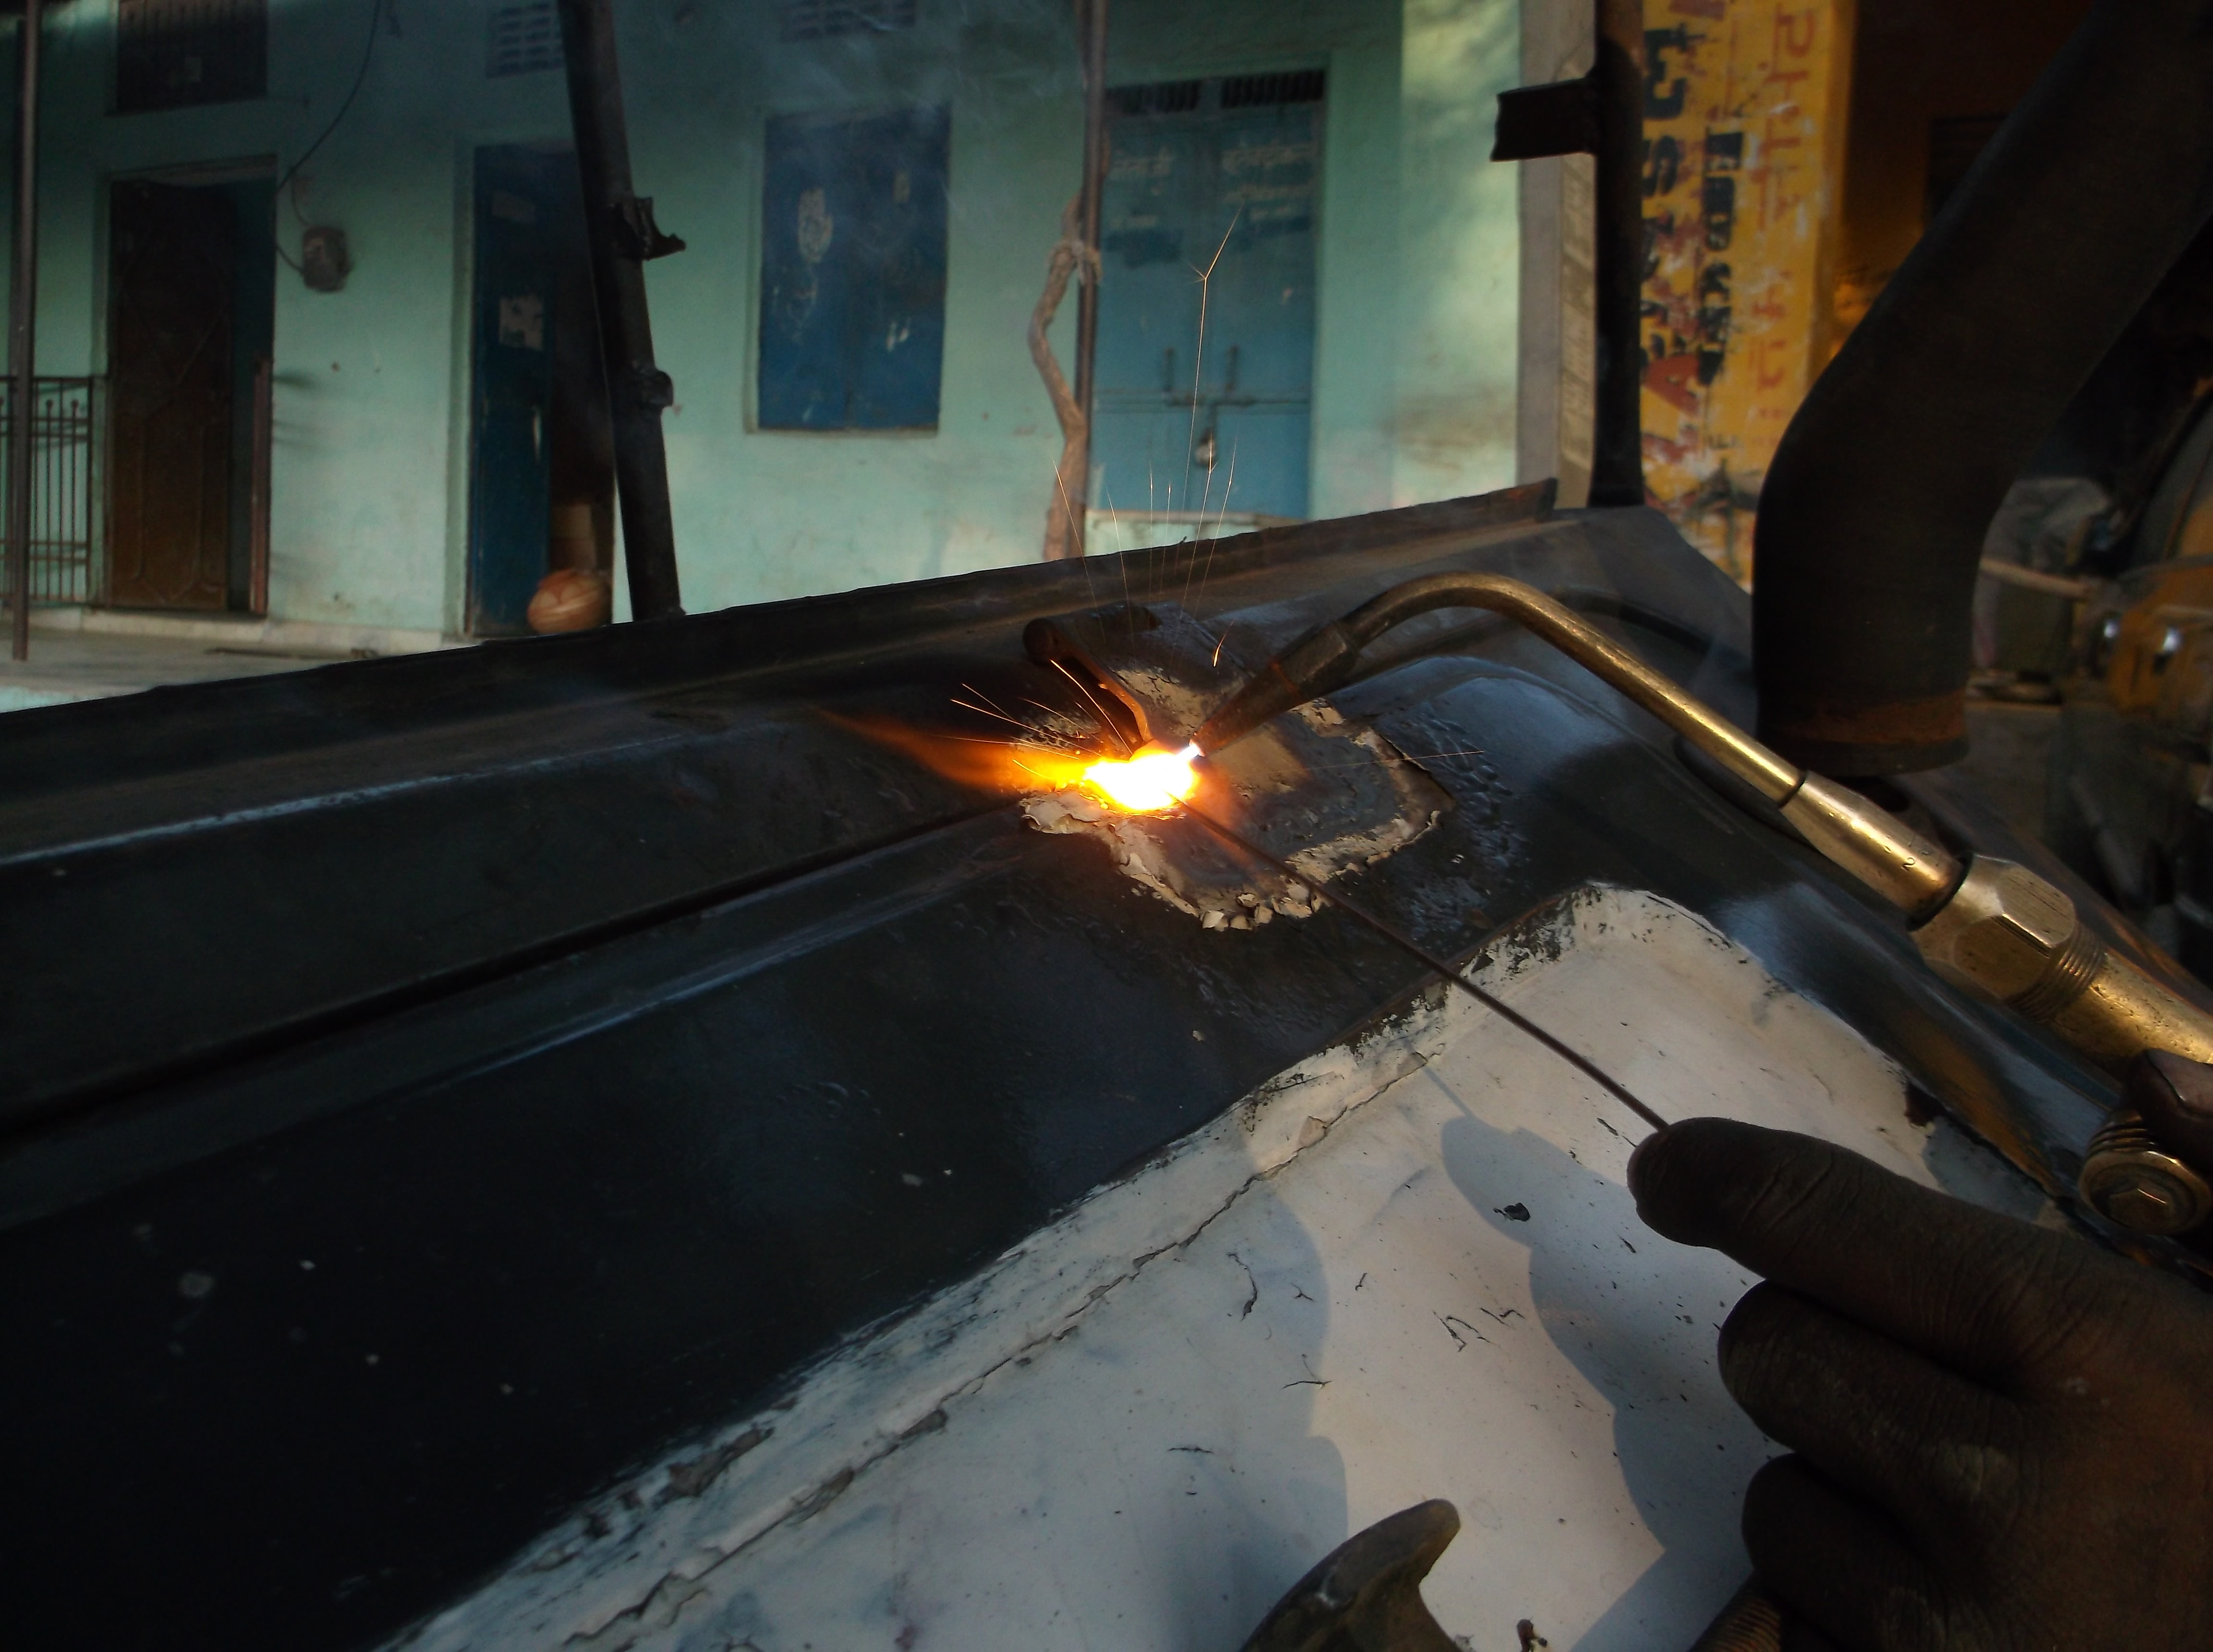
window, vehicle, windshield, metal, fire, welding, metal work, industrial, bumper, screenshot, automotive exterior